Mars Pathfinder

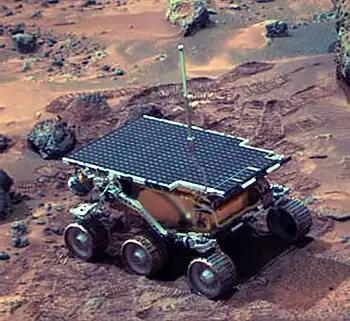
"Sojourner" rover on Mars on sol 22

The "Mars Pathfinder" conducted different investigations on the Martian soil using three scientific instruments. The lander contained a stereoscopic camera with spatial filters on an expandable pole called Imager for Mars Pathfinder (IMP), and the Atmospheric Structure Instrument/Meteorology Package (ASI/MET) which acted as a Mars meteorological station, collecting data about pressure, temperature, and winds. The MET structure included three windsocks mounted at three heights on a pole, the topmost at about and generally registered winds from the West.